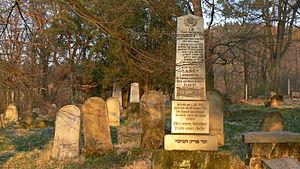
Koryčany est une commune du district de Kroměříž, dans la région de Zlín, en Tchéquie. Sa population s'élevait à 2 765 habitants en 2018.